WTAG

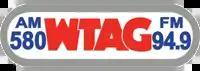
former logo

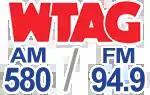
former logo

WTAG's history began on May 1, 1924, when the C. T. Sherer Co., a Worcester department store, received the license for WDBH. WDBH began operation May 24, 1924, with a power of 100 watts on a frequency of 268 meters (1120 kHz). The call letters was assigned by the Commerce Department as the next available block of sequential letters. The station used a play on words and represented that they stood for "We Do Business Honestly".